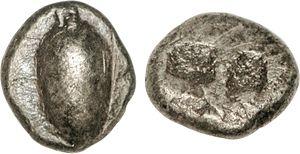
Nom de l'atelier
L’agriculture est le fondement de la vie économique en Grèce antique. Par la mise en valeur intensive d'un terroir restreint, malgré un outillage et une terre généralement de qualité médiocre imposant le recours à l'assolement biennal, elle a permis d'assurer la subsistance d'une population importante, notamment à l'époque classique, en s'orientant essentiellement vers la production végétale. Cependant, si la « triade méditerranéenne » céréales - olivier - vigne y tient une place prépondérante, la production agricole est plus variée, grâce notamment à la culture de légumes et de légumineuses, ainsi qu'à l'élevage ovicaprin.